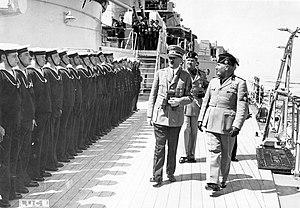
Instituto Nazionale Luce = Napoli 05/05/1938 XVI°. Il Führer e il Duce a Bordo della R. Nave Cavour. [Sipho] [A restituer après publication], Adolf Hitler en visite en Italie, 05/05/1938.
Sipho est une agence de presse photographique active à Bruxelles durant l’entre-deux-guerres. Sa principale activité est l’achat et la vente de photographies à la presse belge. Elle est entre autres connue pour sa collaboration avec l’occupant allemand entre 1940 et 1945.